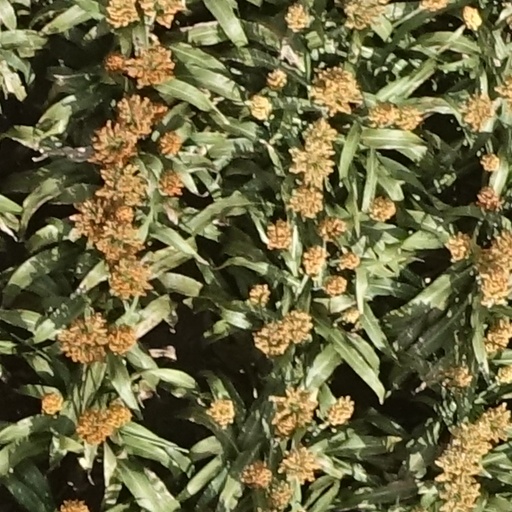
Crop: sorghum